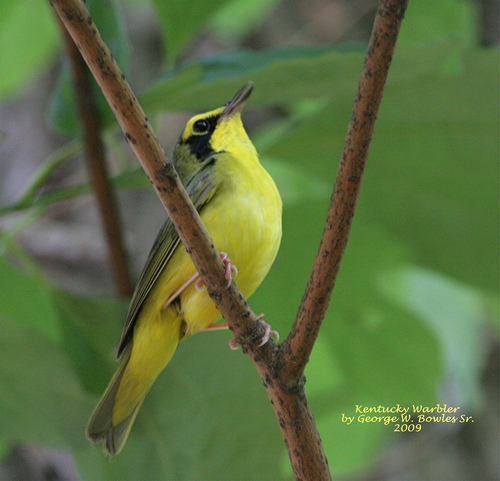
bright yellow feathers on the body of bird, wide round eyes, medium length beak pointed.
this bird has a black beak, orange-grey feet and tarsus, yellow throat, breast, and belly and a black superciliary.
this small bird is olive colored from crown to tail, bright yellow from throat to undertail, has a black cheek, a yellow eyebrow, and a tail that has an inverted v shape.
this bird has a yellow belly and breast with a short pointy bill.
this bird has a yellow breast, a black cheek patch, and a short billthe flat breast above the yellow belly of the bird
this eyllow bird has green wings and rectrices, black eye rings and a black cheek patches.
a bright yellow bird that has a thin bill and some black eyerings and grey wings.
this small bird has a yellow throat breast and belly, a black cheek patch, and a green back and wings.
this bird has a pointed black bill, with a yellow breast.
Species: Kentucky Warbler